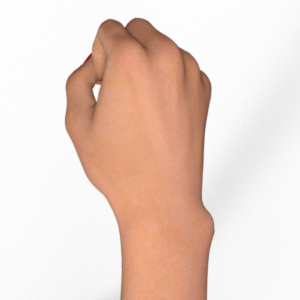
Label: rock